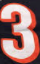
Number: 3